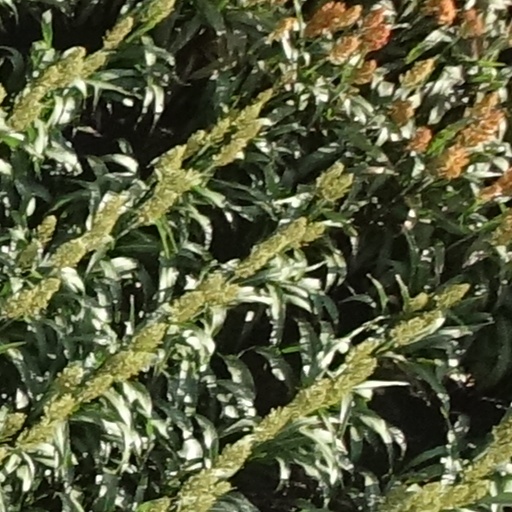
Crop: sorghum